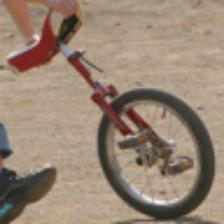
Label: NonHuman